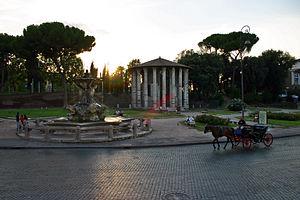
La fontaine des Tritons est située à Rome, sur la Piazza della Bocca della Verità, en face de la basilique Santa Maria in Cosmedin. Elle a été construite en travertin en 1715.
La Piazza della Bocca della verità, ou Place de la Bouche de la Vérité, est une place de Rome, située dans le rione Ripa.